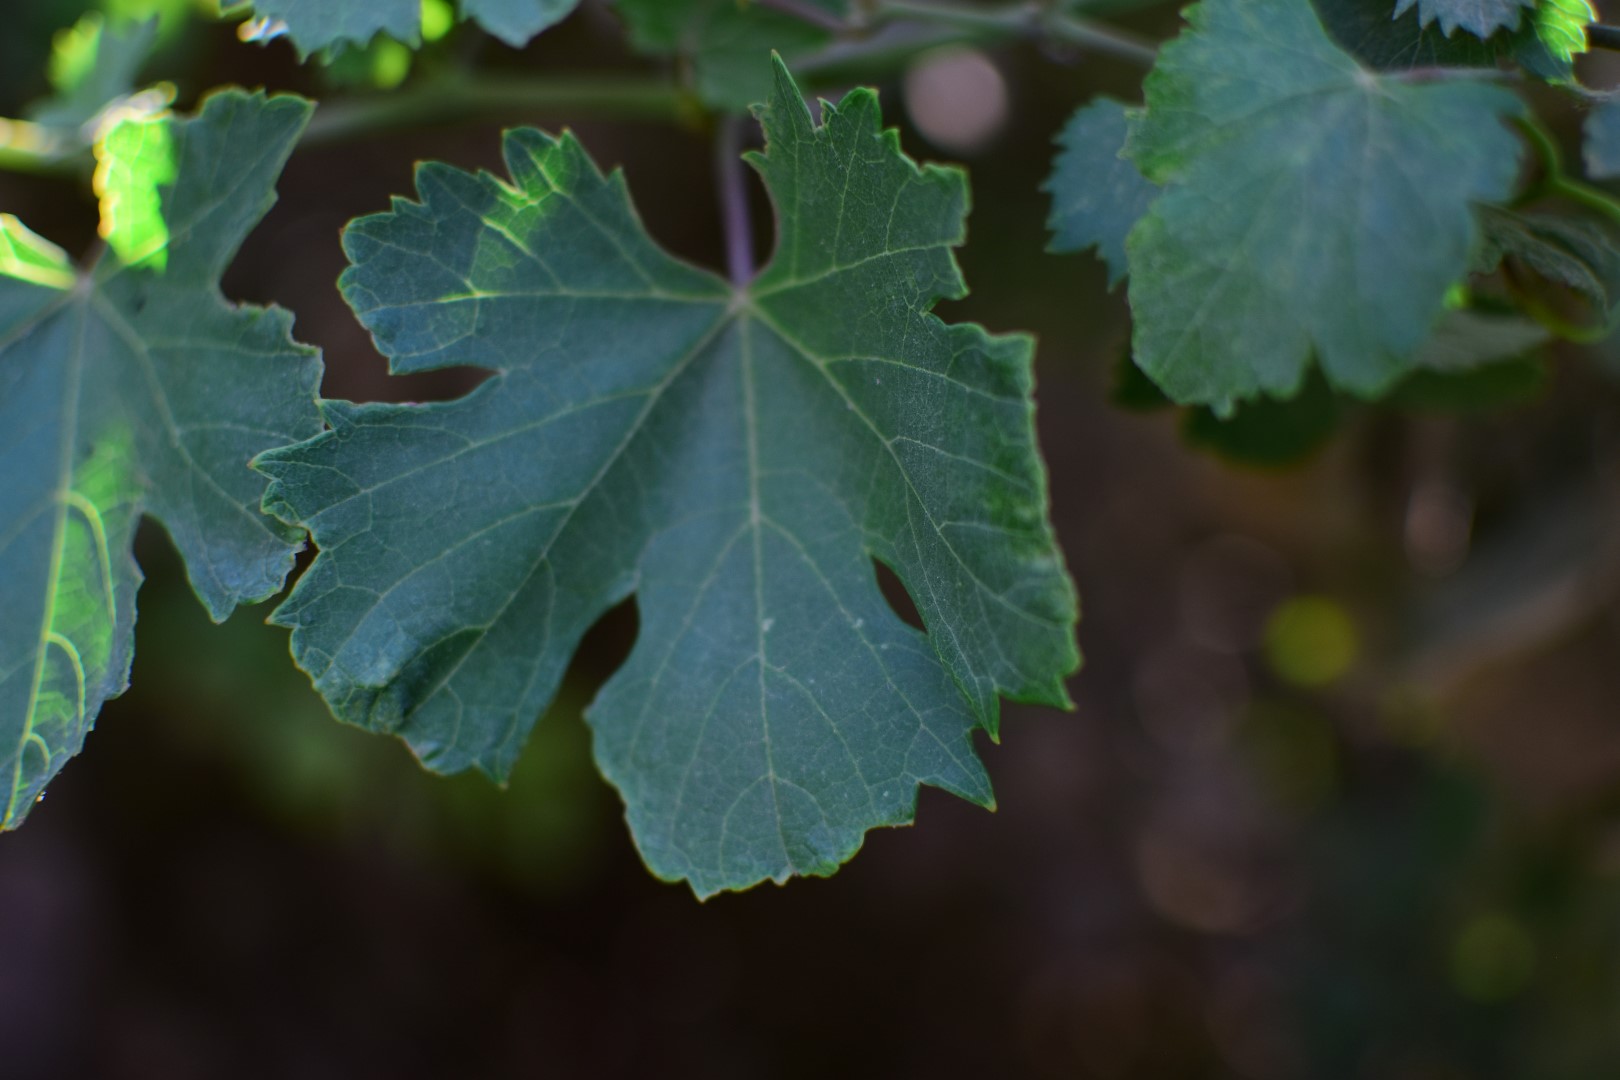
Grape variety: Halawani